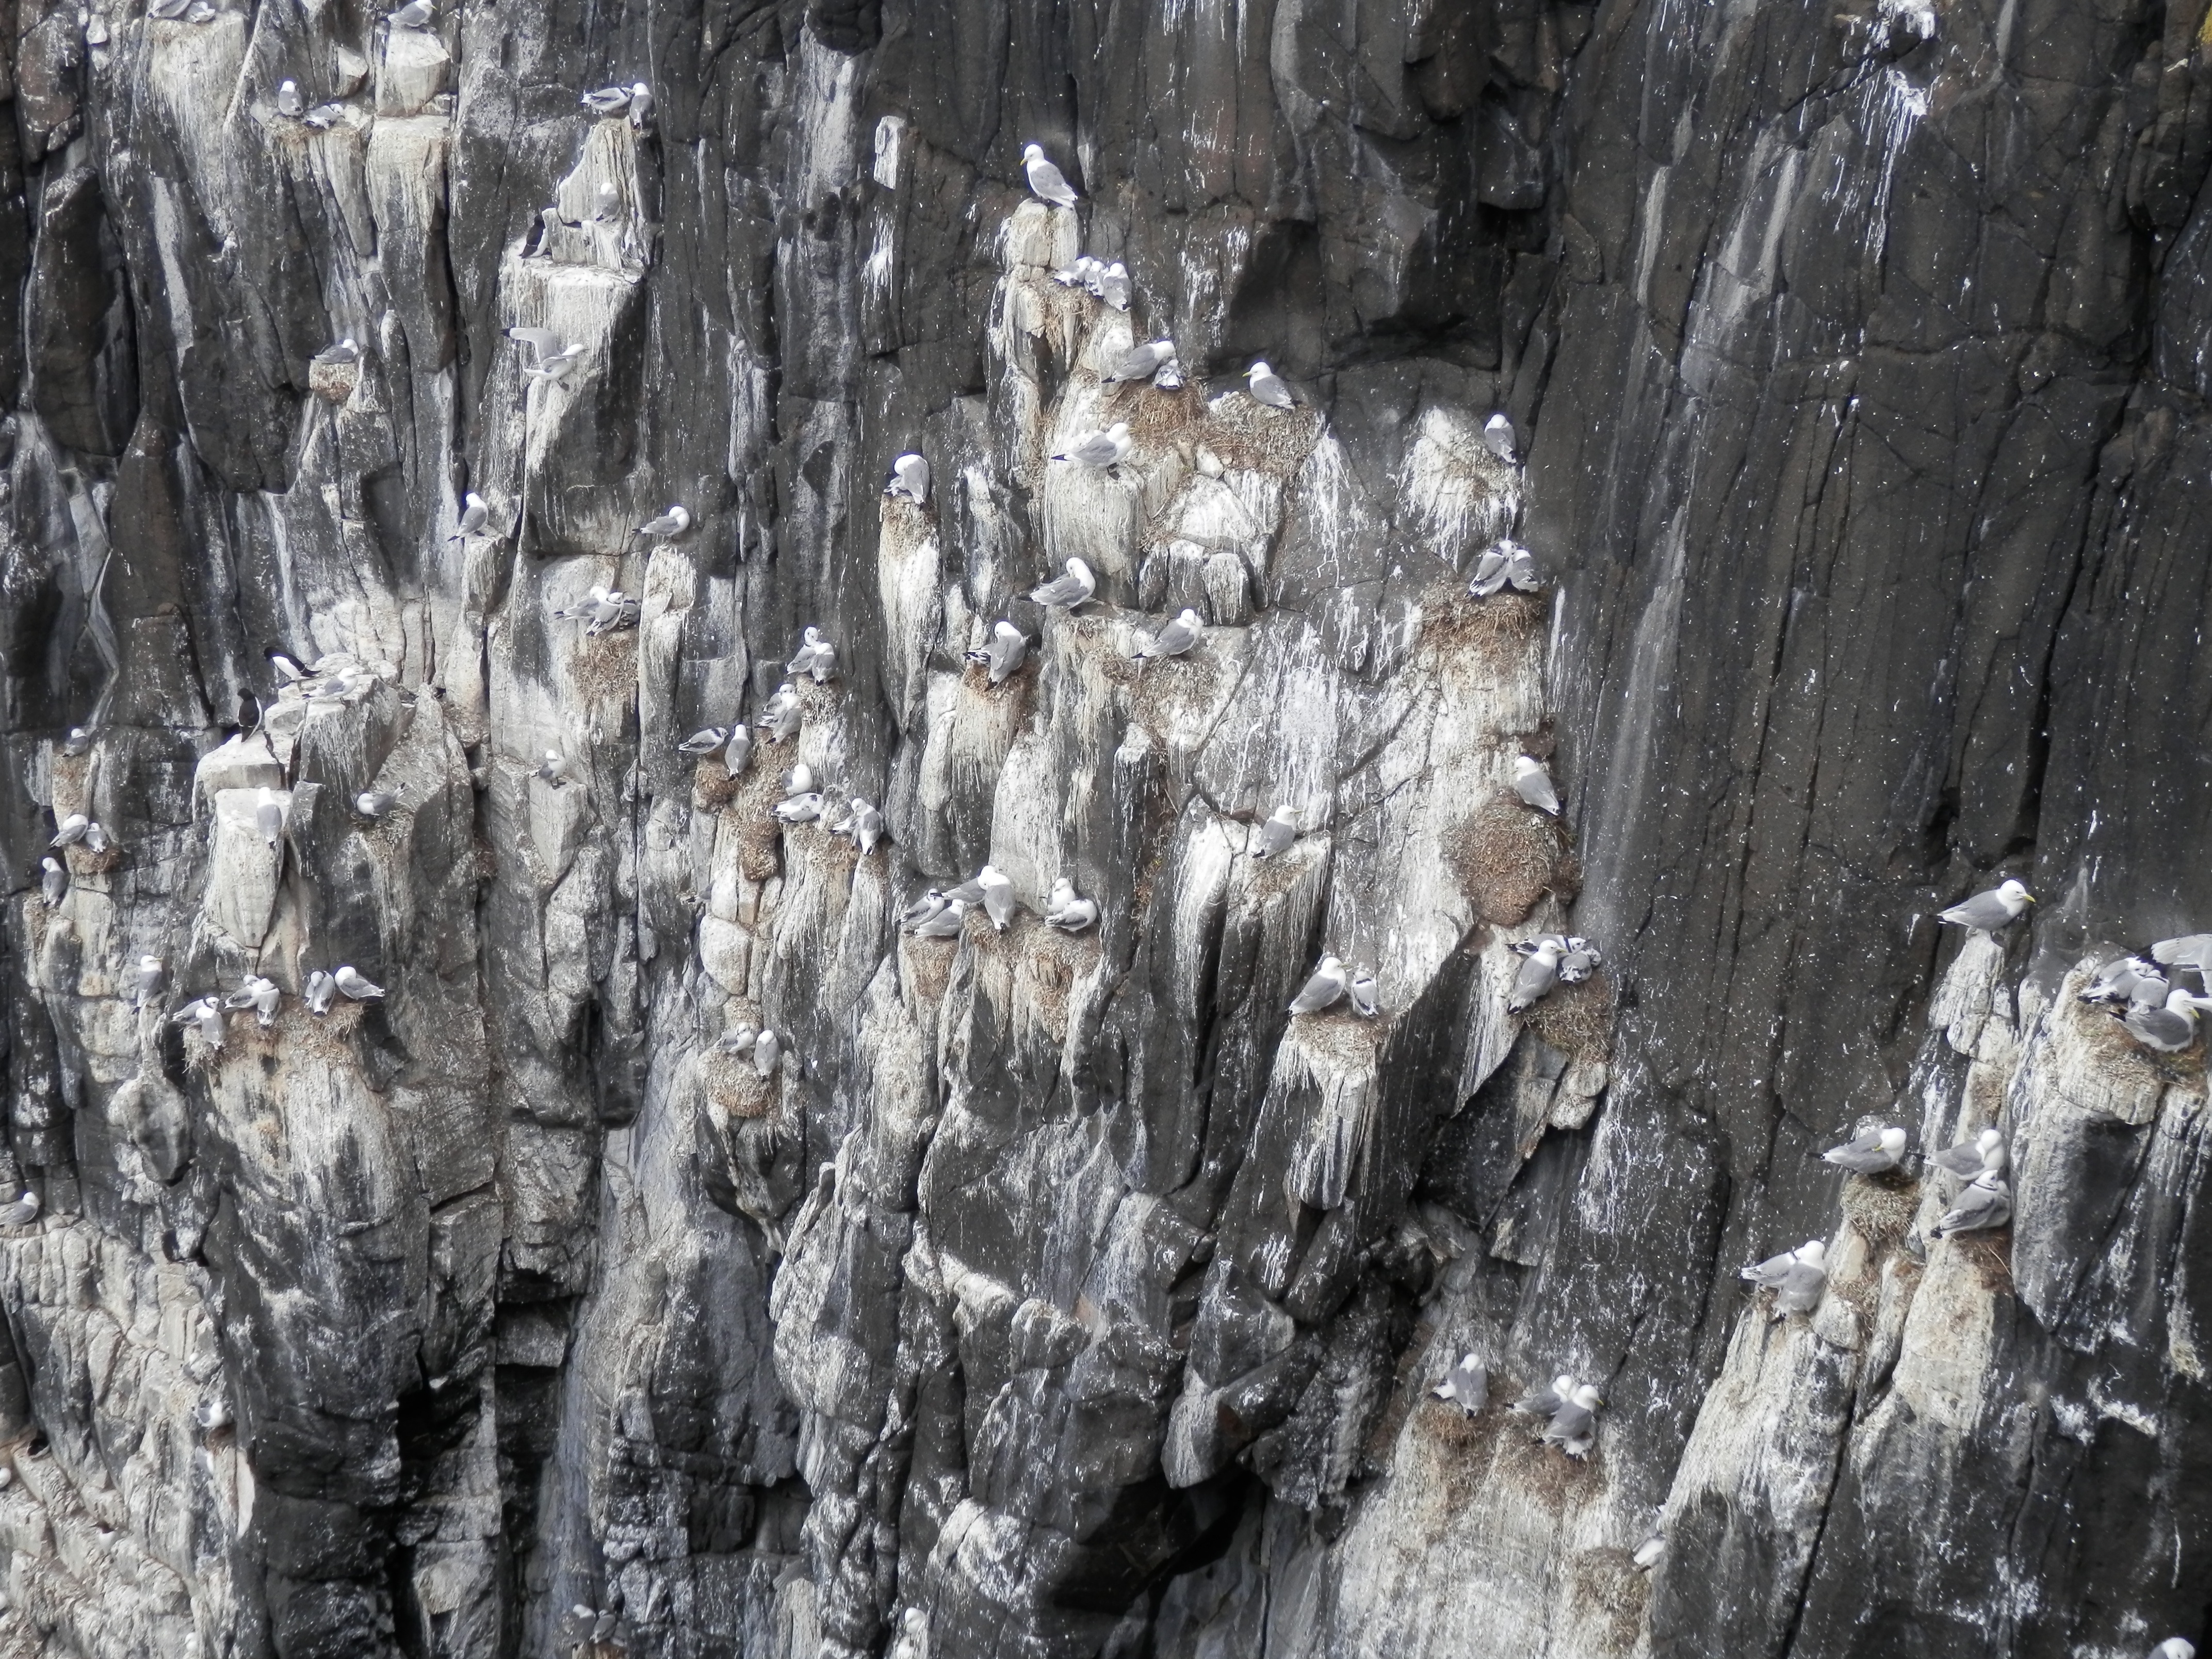
tree, nature, rock, trunk, animal, formation, wildlife, ice, cave, gull, material, geology, cliffs, seagulls, icicle, nesting, stalactite, sea gull